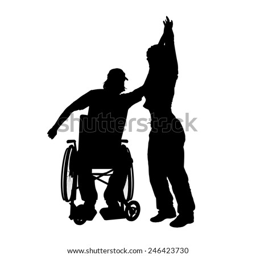
vector silhouettes man who is in a wheelchair with a girl .